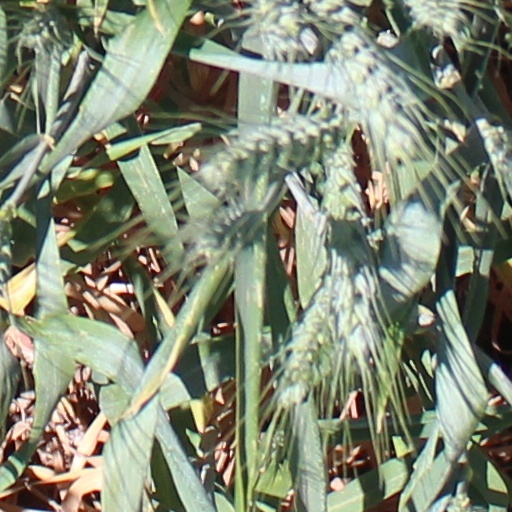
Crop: wheat